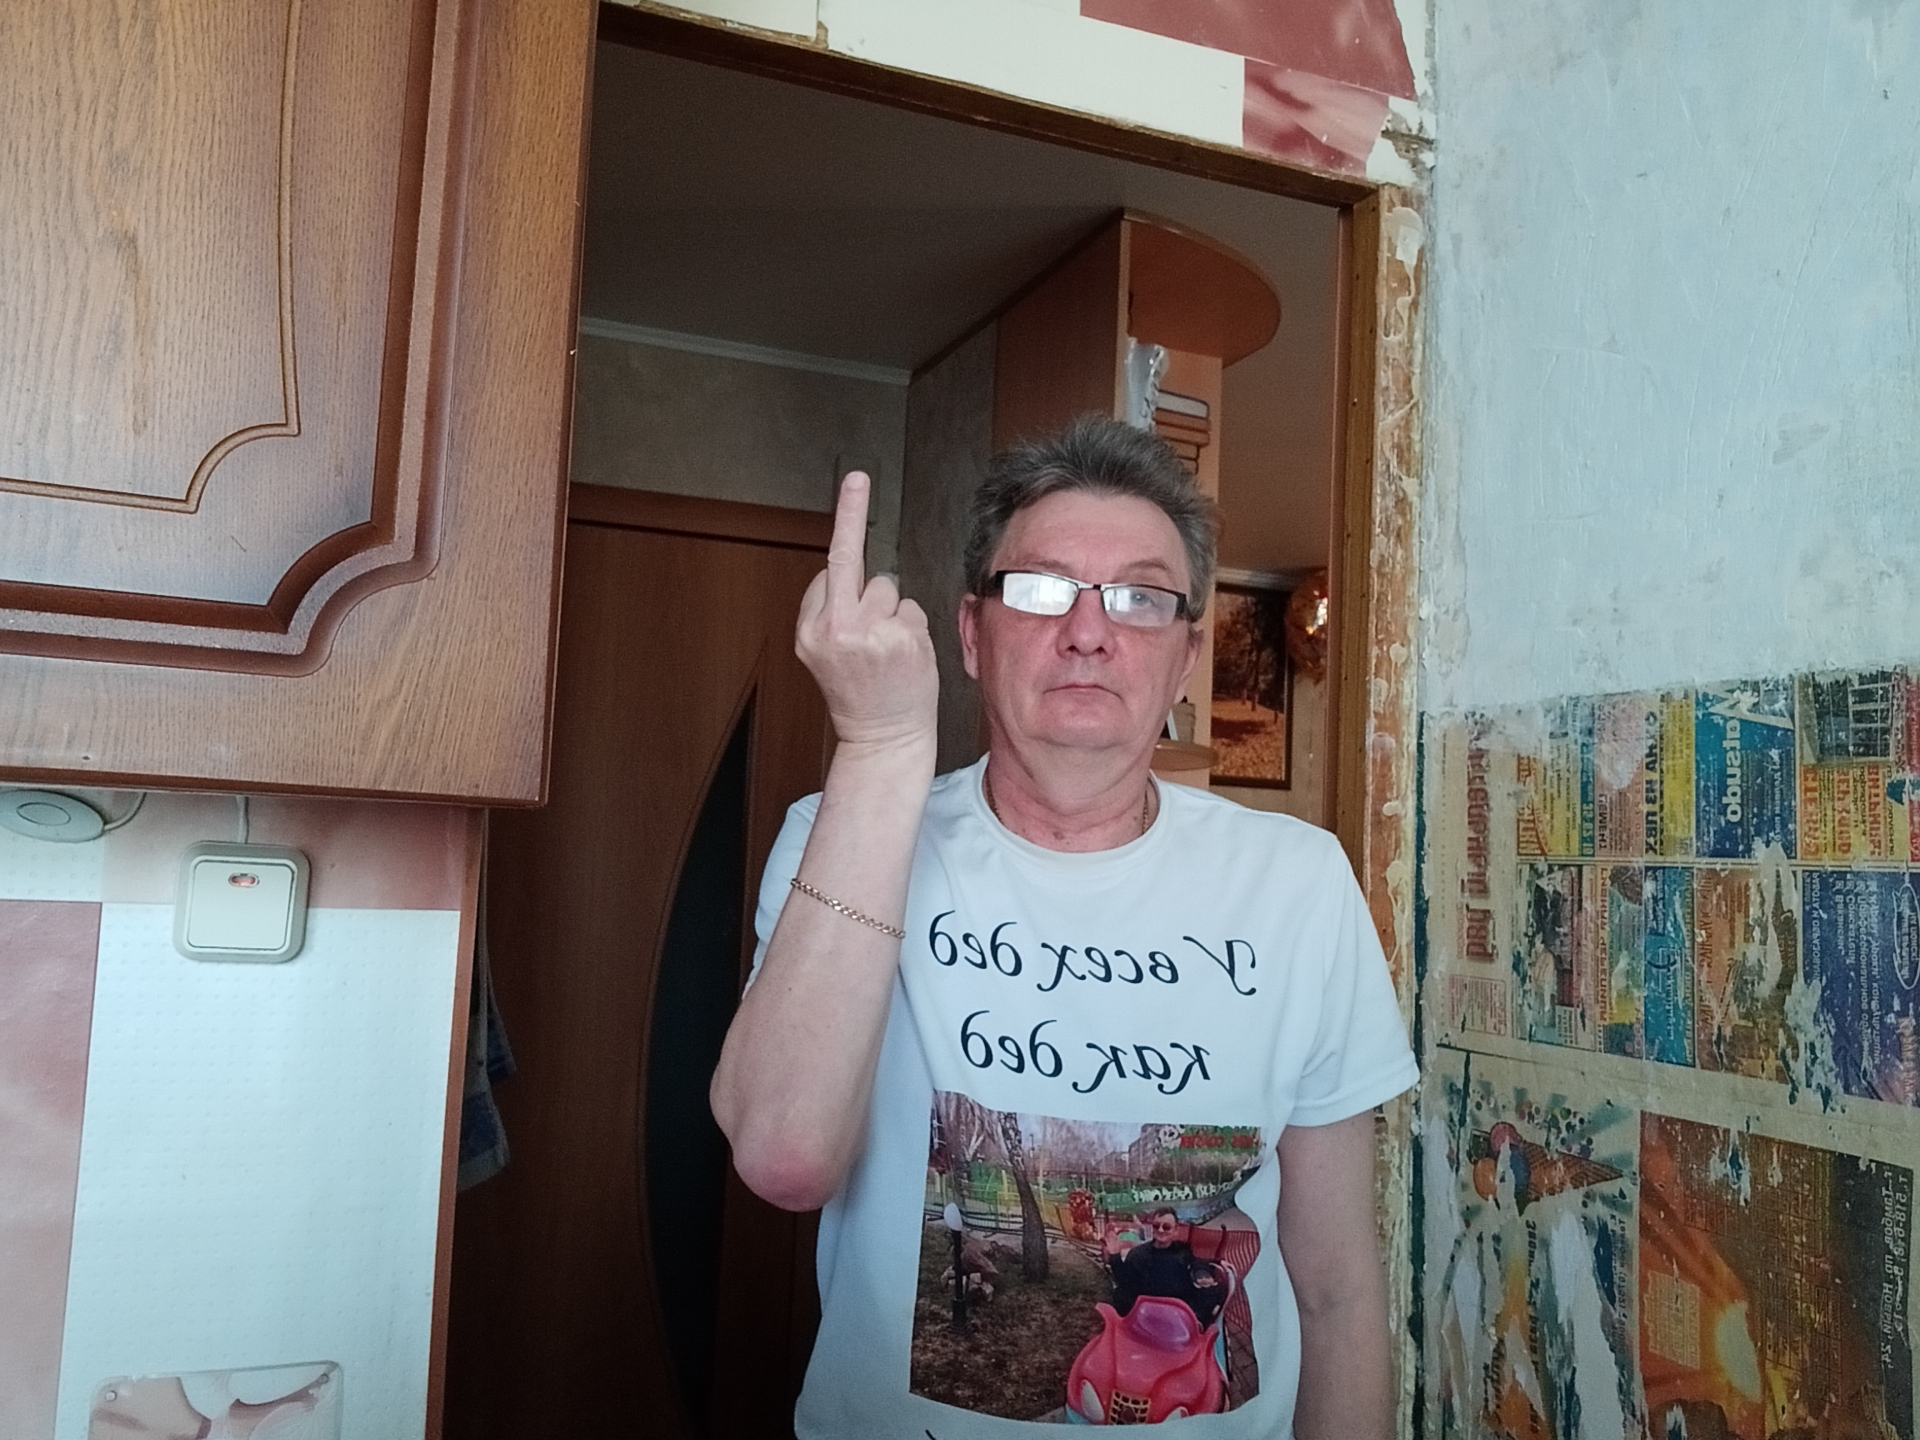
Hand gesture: middle_finger